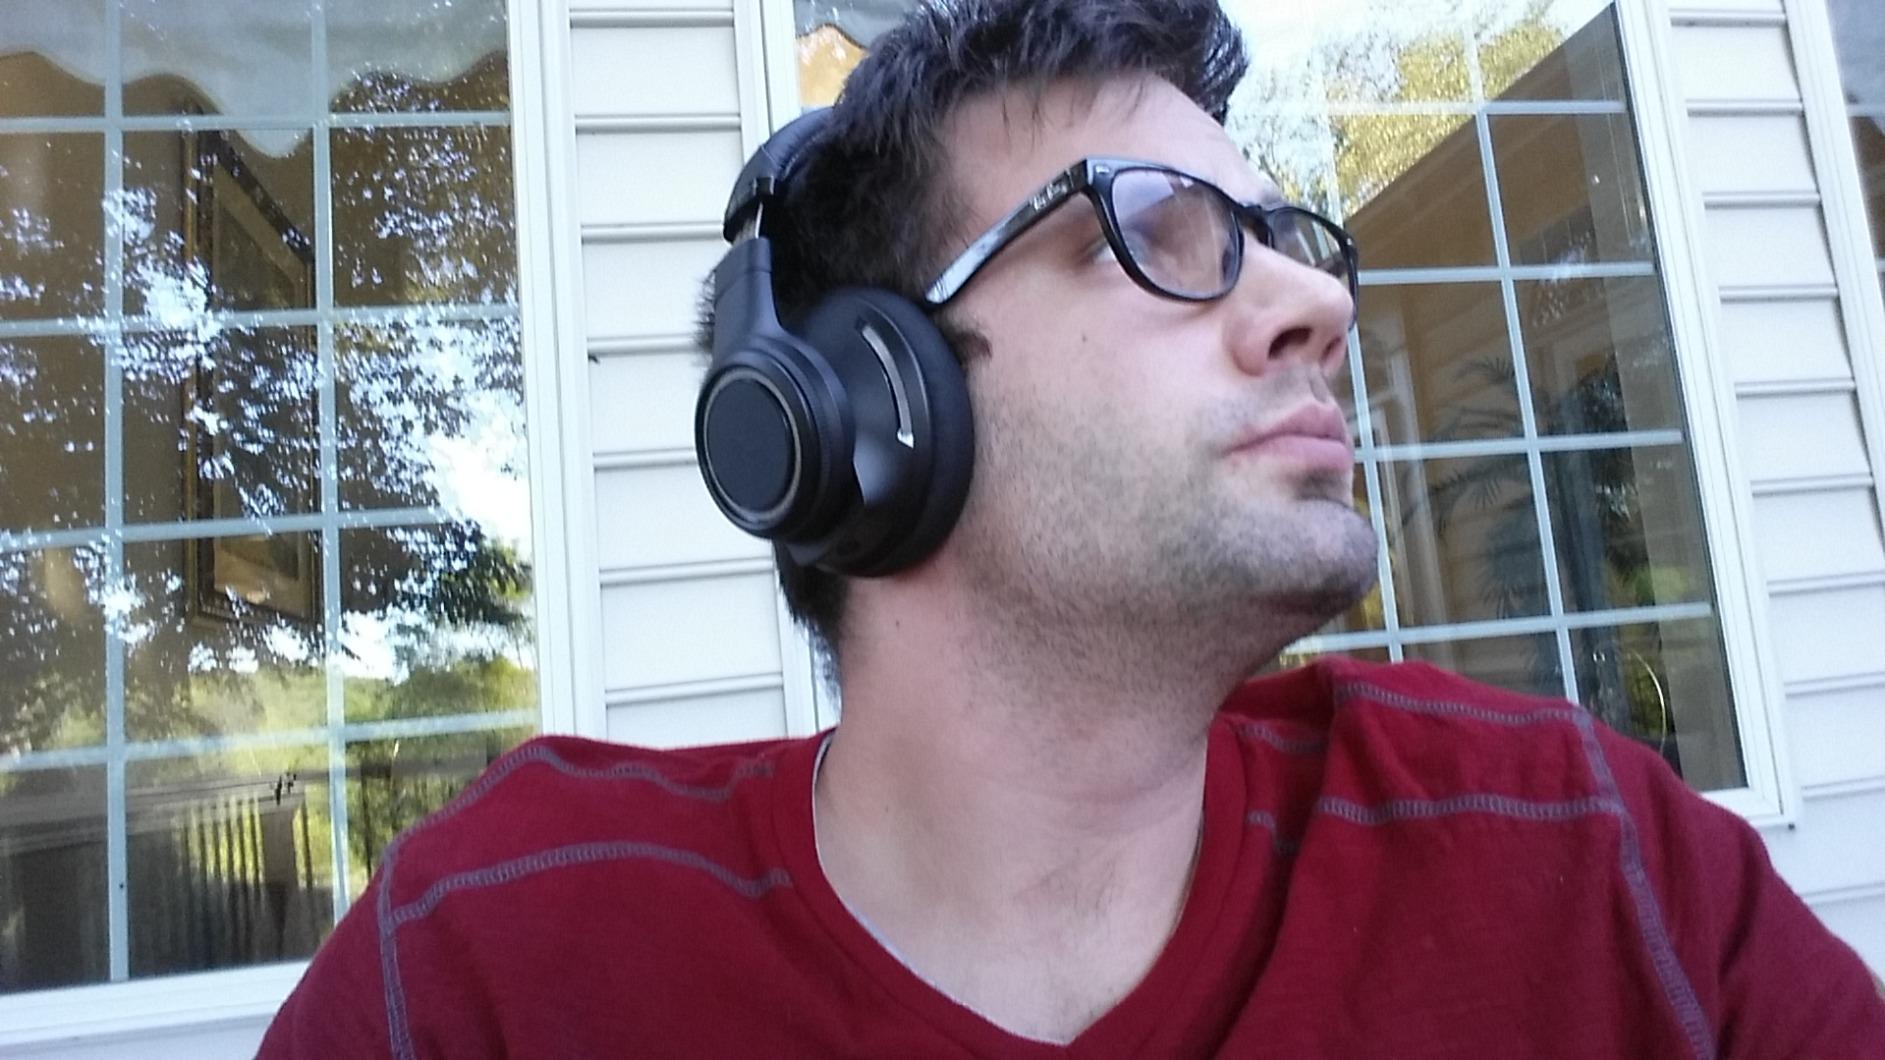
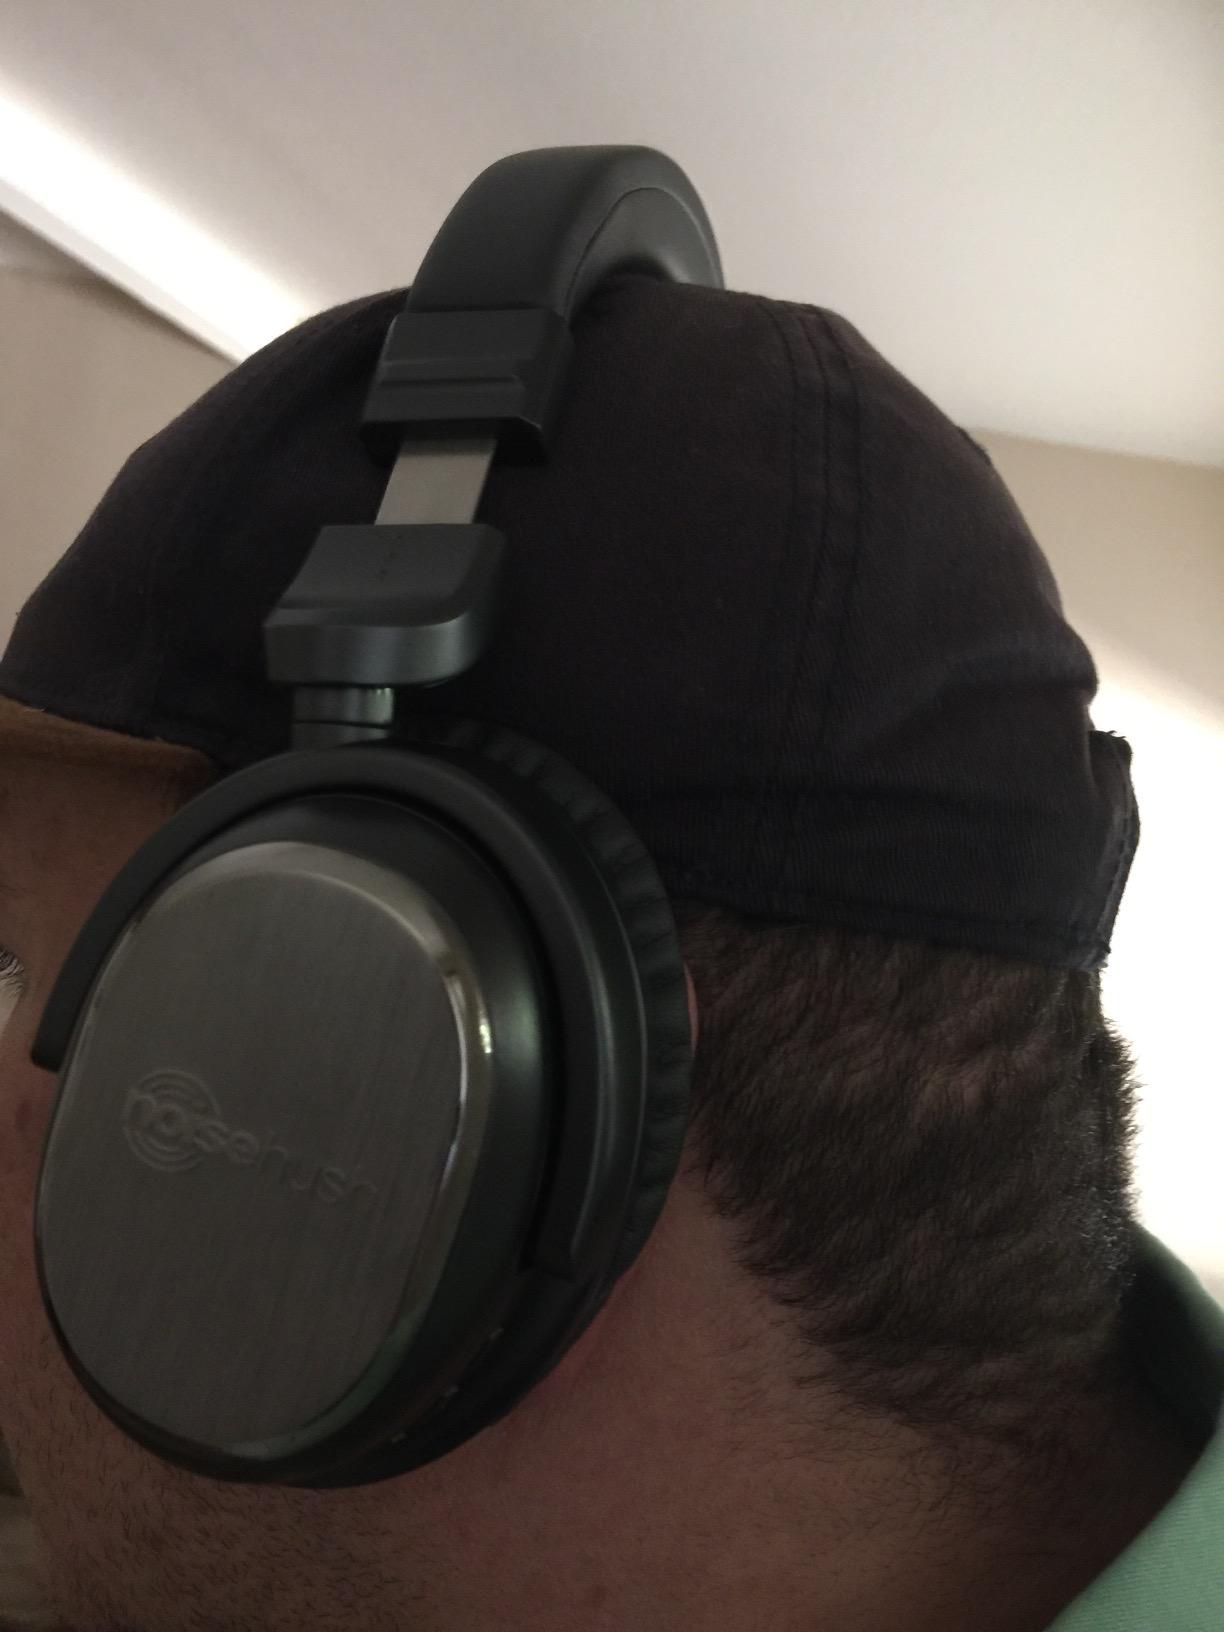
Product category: headphones
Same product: no